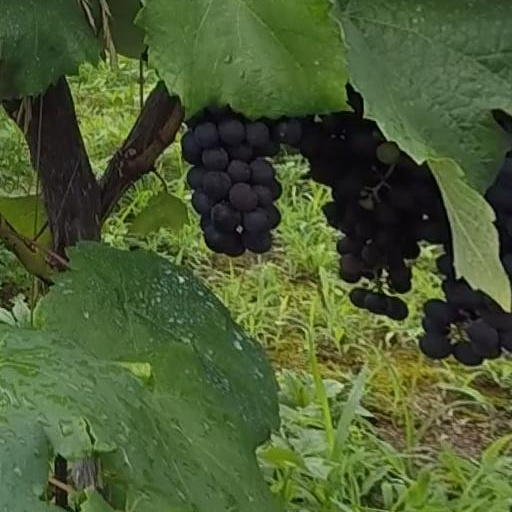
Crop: grape